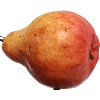
Label: Pear Red 1